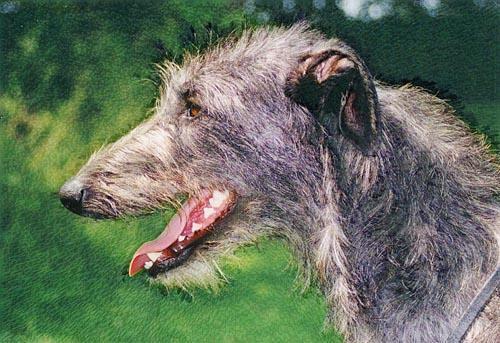
Scottish_deerhound